Mahinda College

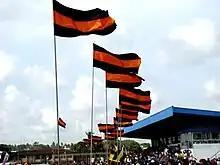
Flags of Mahinda College at the 103rd Lovers' Quarrel

The Lovers' Quarrel or Battle of the Lovers is an annual cricket big match played between the cricket teams of Mahinda College and Richmond College, Galle. The contest was started in 1905 under the principal of Richmond College, Rev. James Horne Darrel, and the principal of Mahinda College, Frank Lee Woodward.